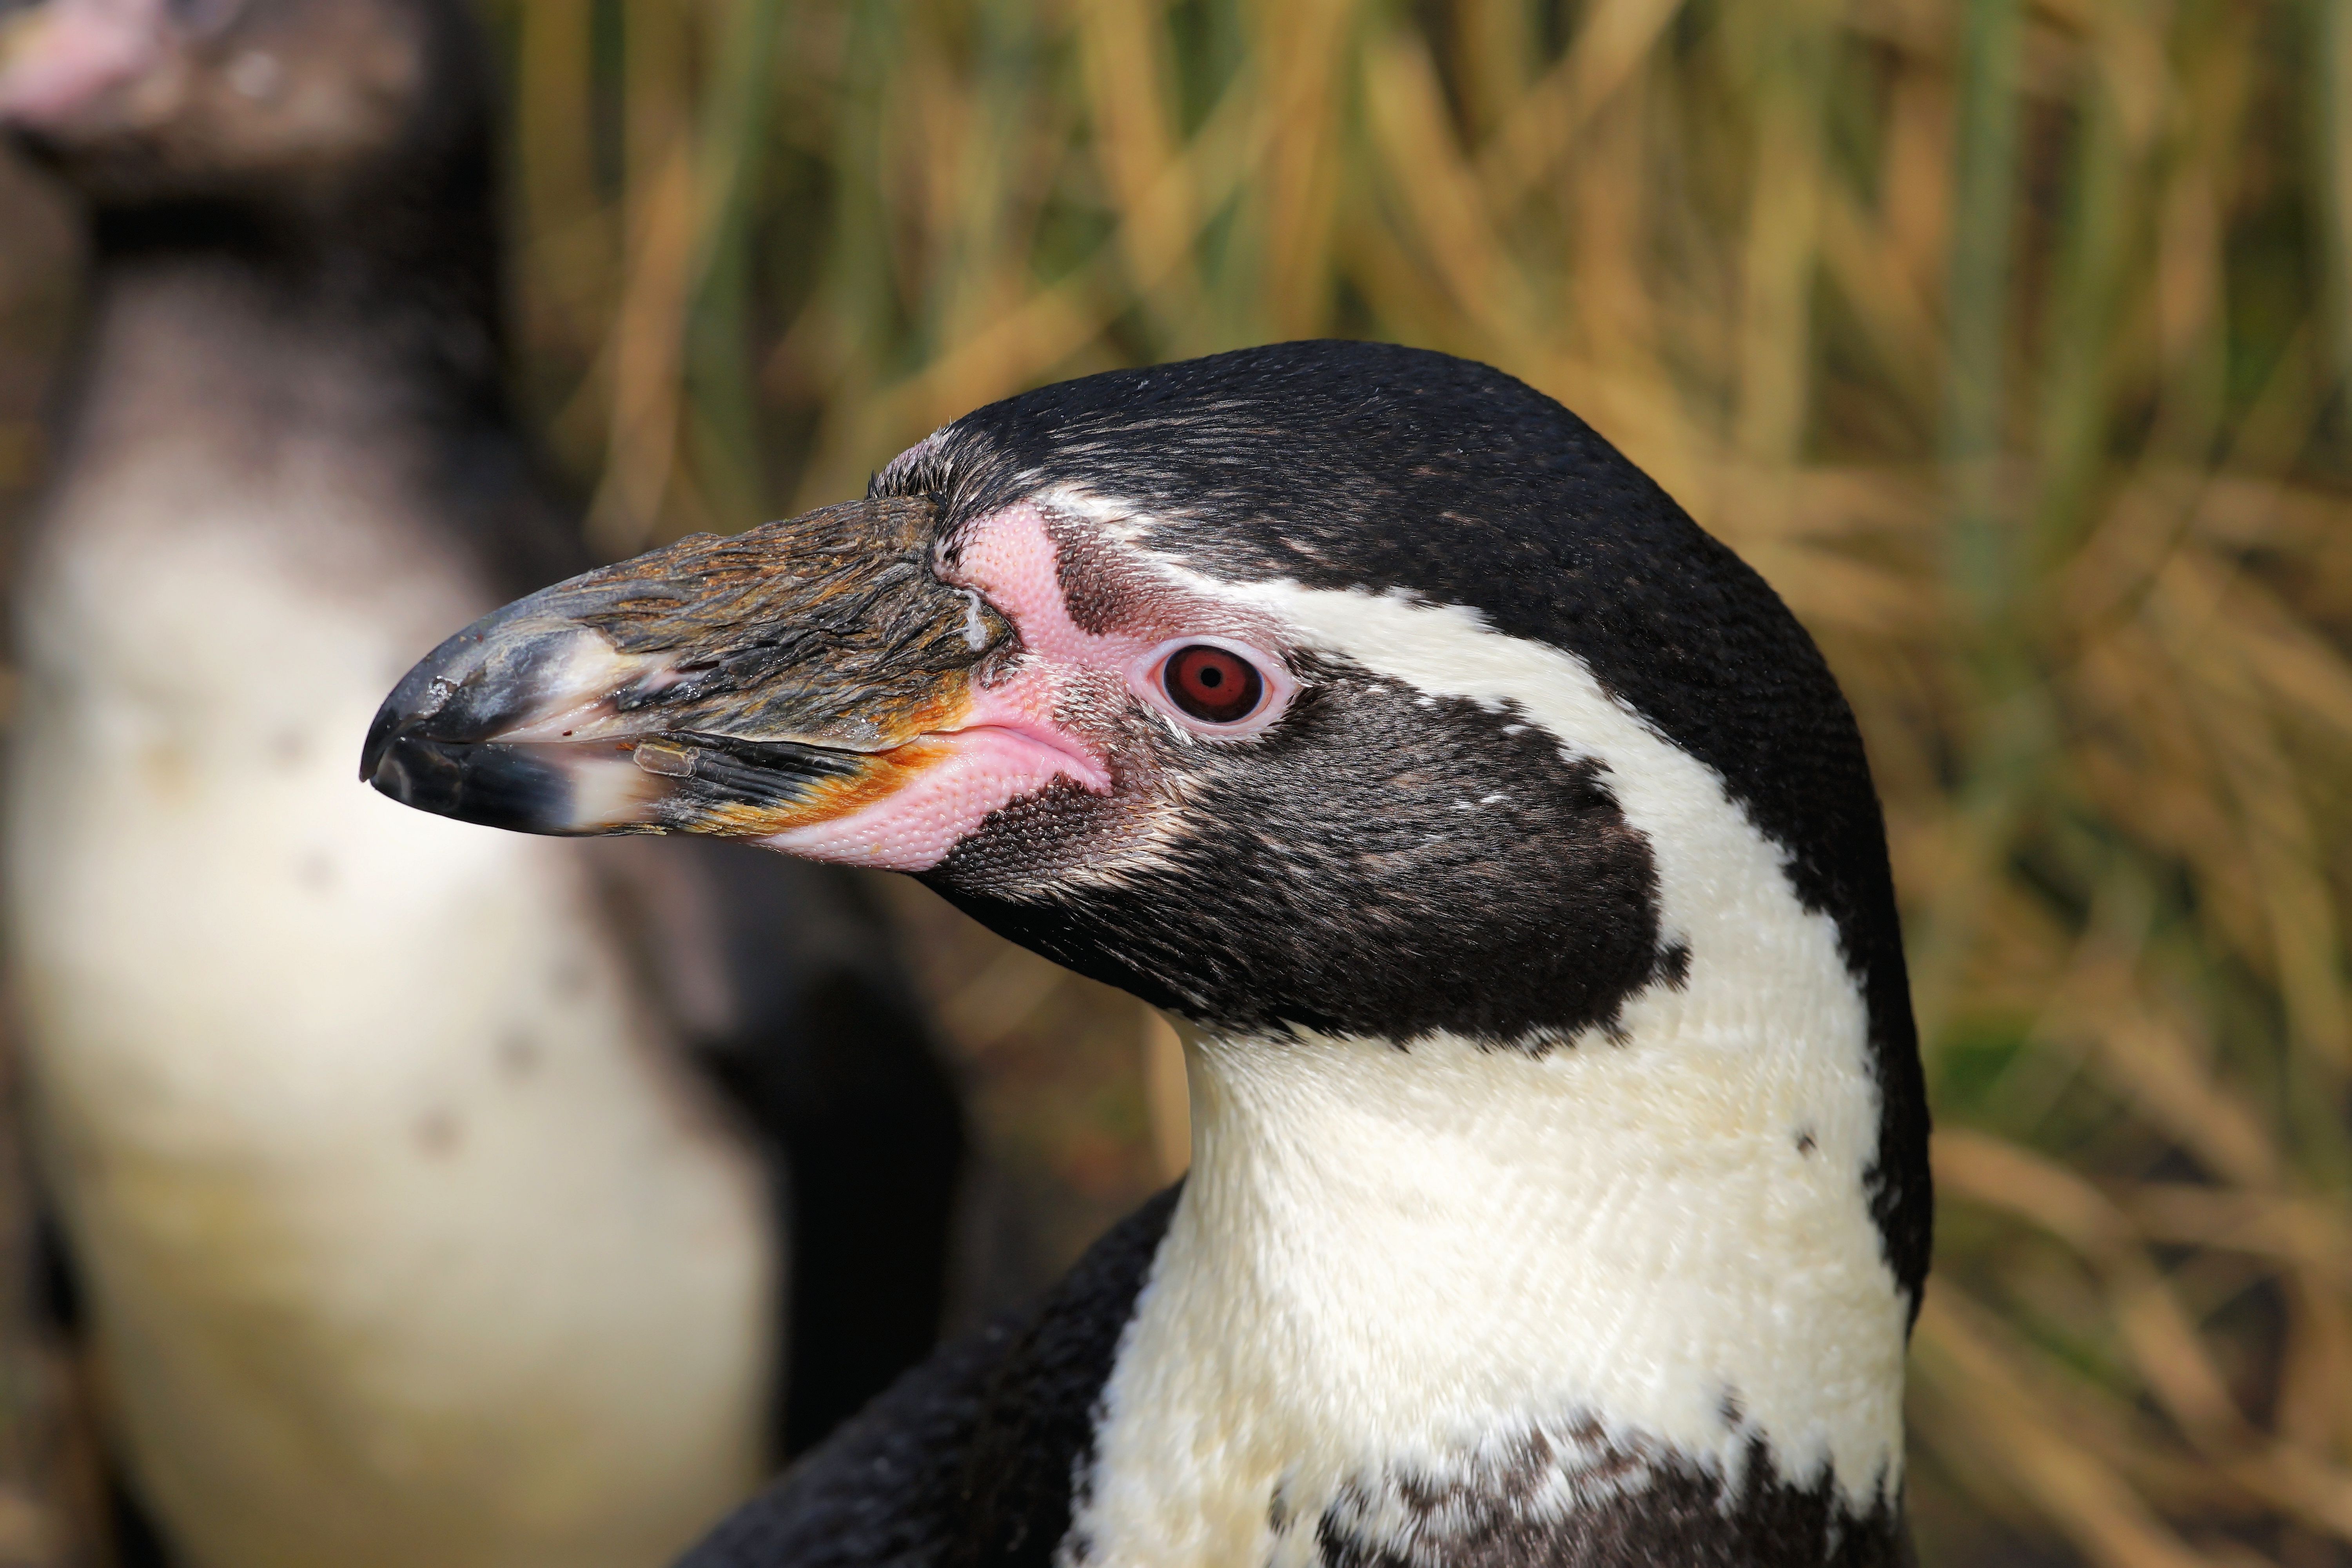
nature, bird, wildlife, zoo, beak, fauna, penguin, close up, enclosure, vertebrate, bill, curious, water bird, animal world, humboldt penguin, flightless bird, penguin pool, aufmerksamn